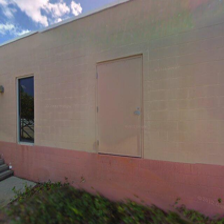
Label: streetView